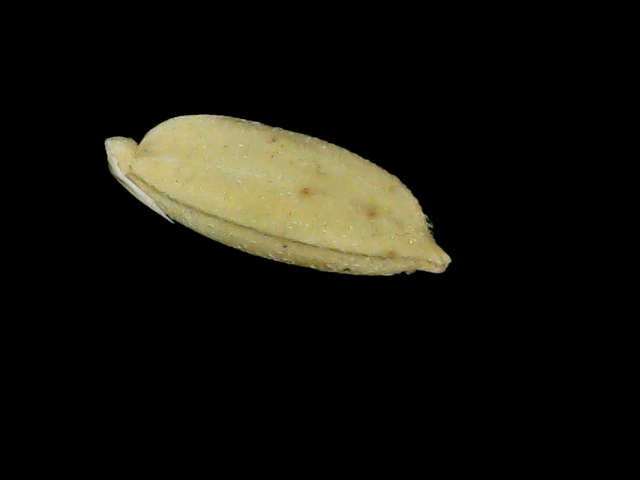
Rice variety: Bd76